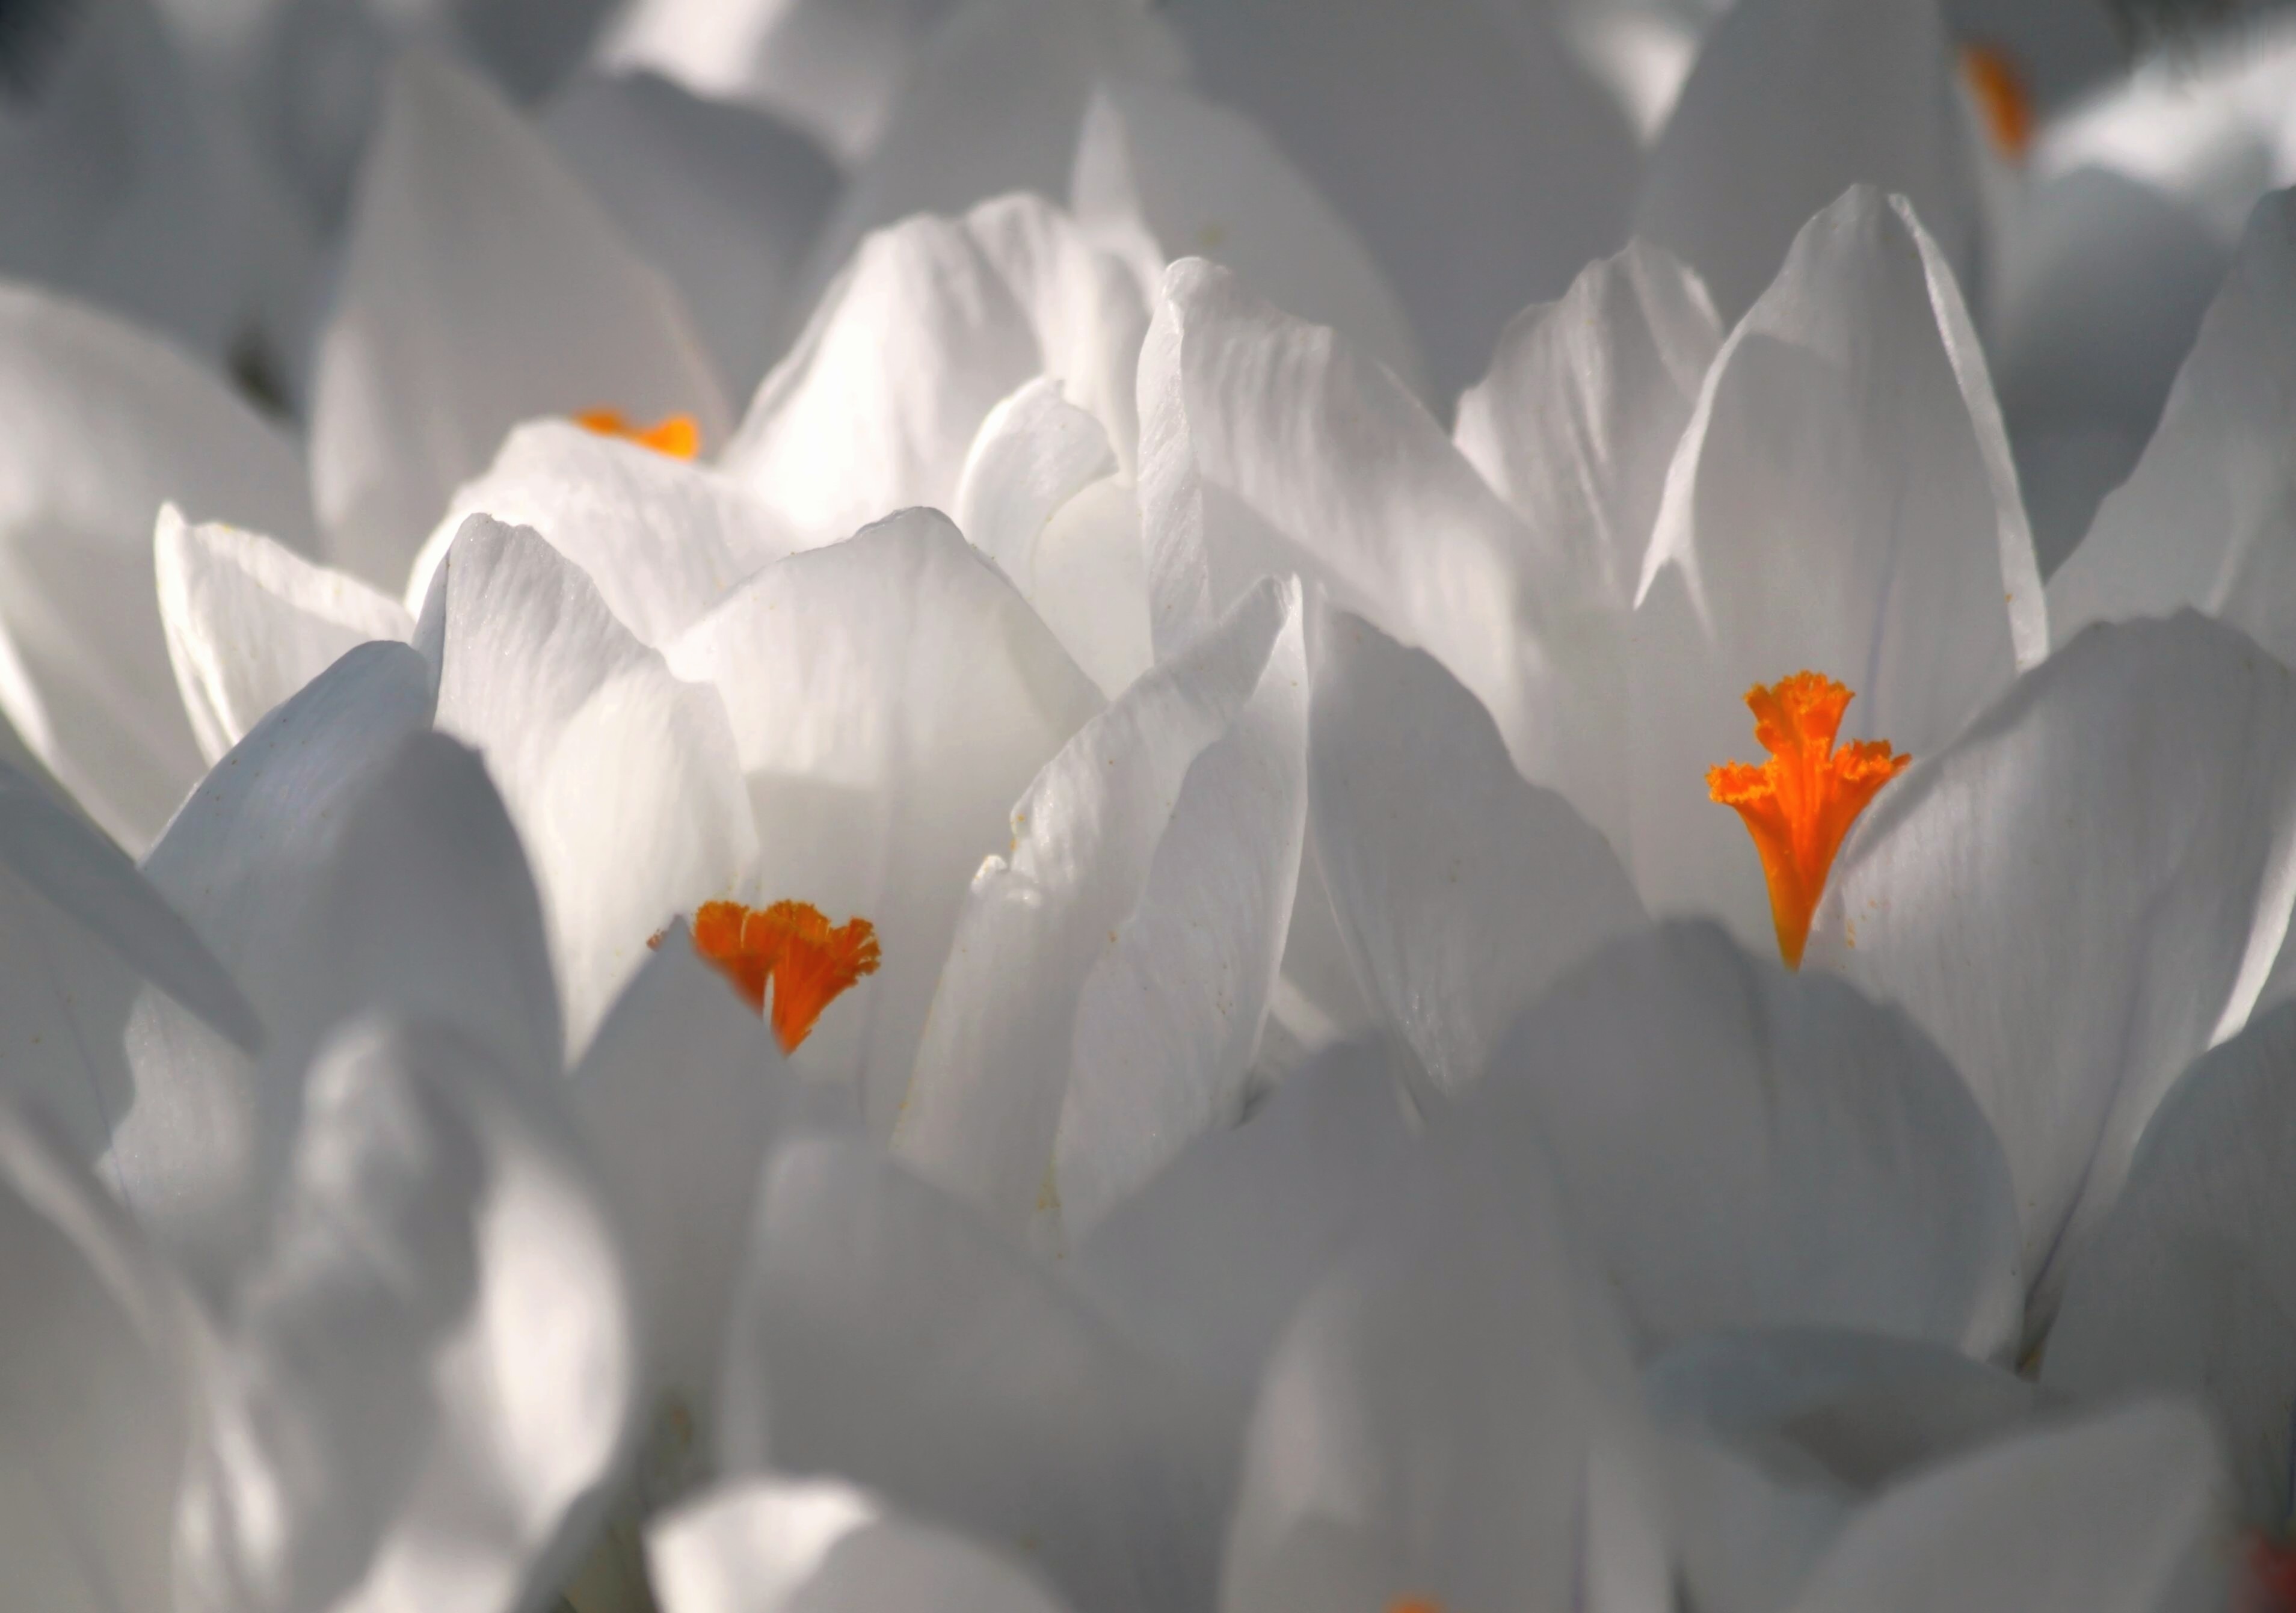
nature, blossom, open, light, plant, white, flower, petal, bloom, orange, pollen, spring, macro, garden, close, lighting, flora, flowers, close up, springtime, crocus, spring crocus, macro photography, harbinger of spring, flowering plant, open flower, b hen, spring fever, land plant